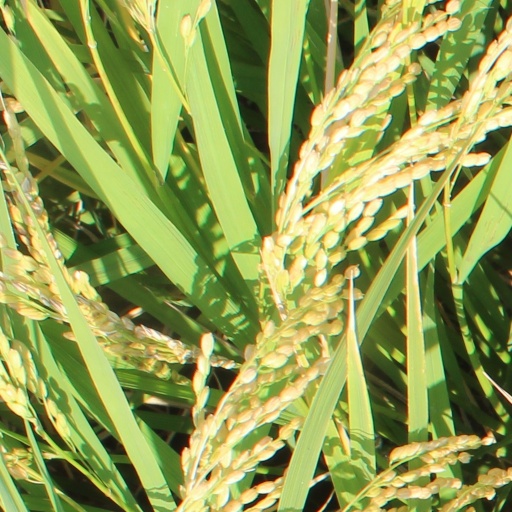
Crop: rice